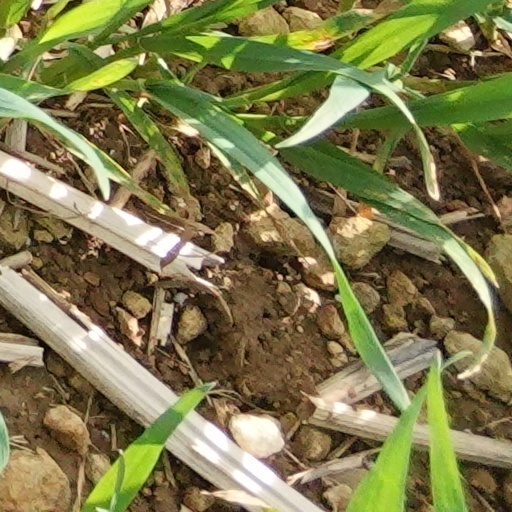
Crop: wheat